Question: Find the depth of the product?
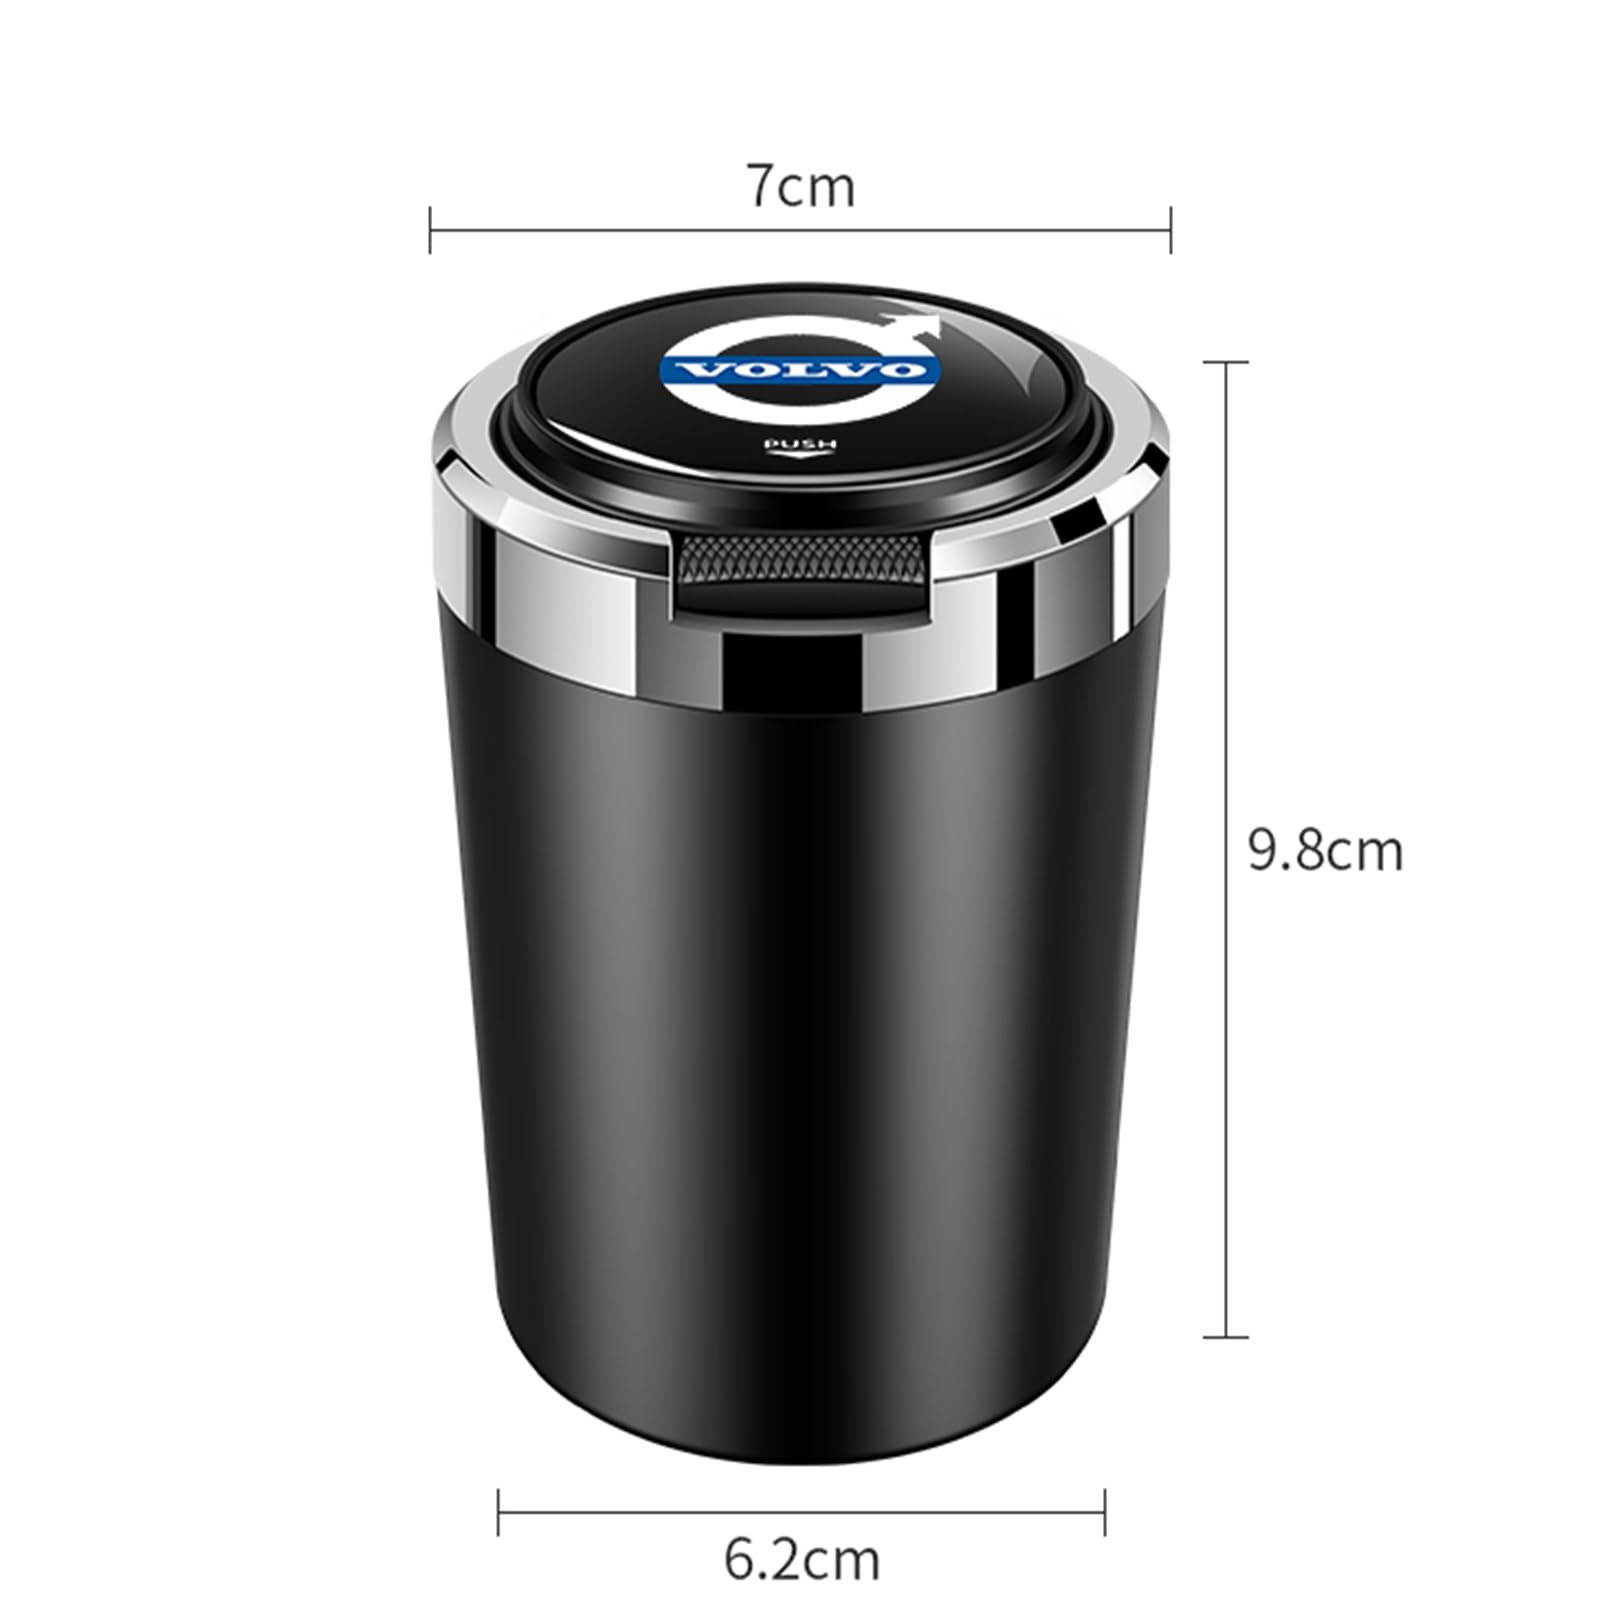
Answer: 7.0 centimetre